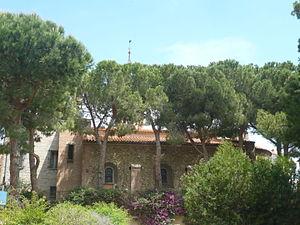
Face sud de l'église Notre-Dame-des-Anges à Cabestany
L'église Notre-Dame-des-Anges est une église romane située à Cabestany, dans le département français des Pyrénées-Orientales.